Edward A. Bayer

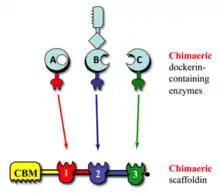
Designer cellulosome technology enables the precise incorporation of dockerin-containing enzymes into the scaffoldin subunit. Schematic representation of a trivalent designer cellulosome. The chimaeric enzymes bind to the divergent cohesins according to their specificity allowing control of the stoichiometric ratio and enzyme location.

These enzymatic complexes are composed of recombinant chimaeric scaffoldins and dockerin-containing enzyme hybrids and serve as nanomolecular tool for the characterization of cellulosomes. The use of designer cellulosome technology for the construction of a consolidated bioprocessing (CBP) organism to will combine enzyme production, cellulose hydrolysis, and fermentation into a single process for the conversion of lignocellulosic waste and biomass to valuables products such as sugars and biofuels has been demonstrated.